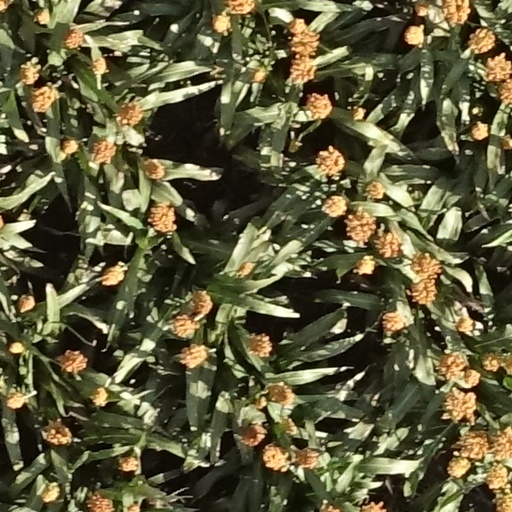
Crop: sorghum